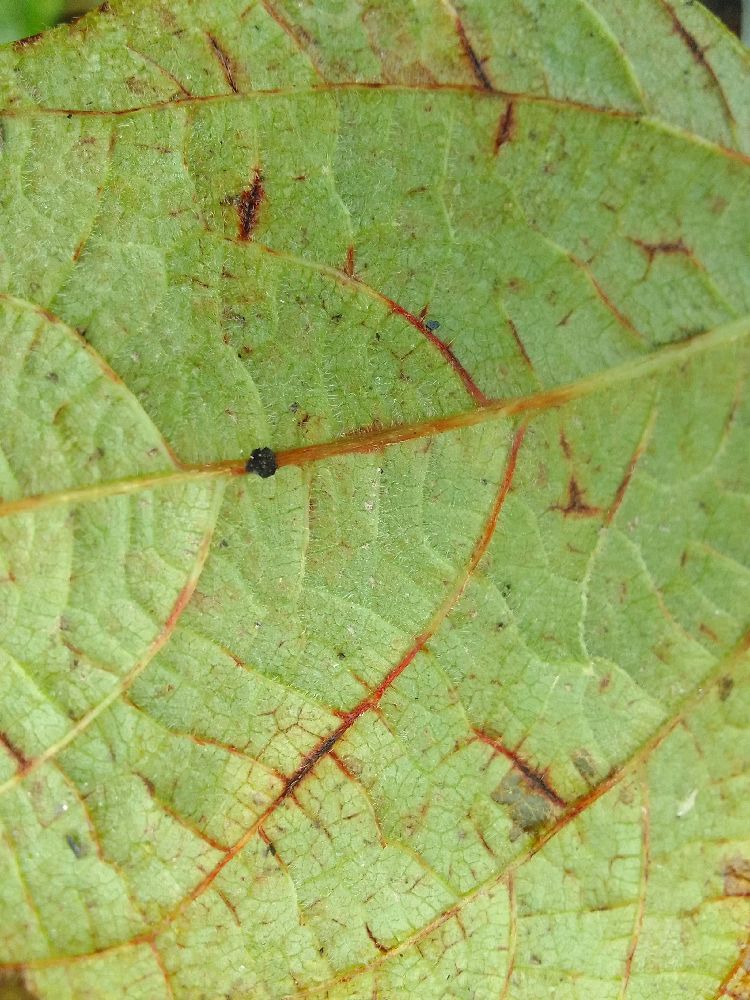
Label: anthracnose